Washington Commercial Historic District (Washington, Indiana)

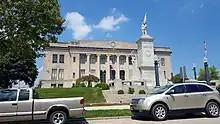
Daviess County Courthouse - 2016

Washington Commercial Historic District is a national historic district located at Washington, Daviess County, Indiana. The district encompasses 88 contributing buildings and 1 contributing object in the central business district of Washington. The district was developed roughly between 1815 and 1940, and includes notable examples of Italianate, Federal, and Classical Revival style architecture. Located in the district is the separately listed Daviess County Courthouse. Other notable buildings include the City Hall (1916), Temple Court (1894), Peoples National Bank (1928), Masonic Building (1868, 1888), Indiana Theater (c. 1925), American Steam Laundry Building (c. 1930), Baltimore and Ohio Passenger Depot (1906), Westminster Presbyterian Church (1911), and U.S. Post Office (1916).